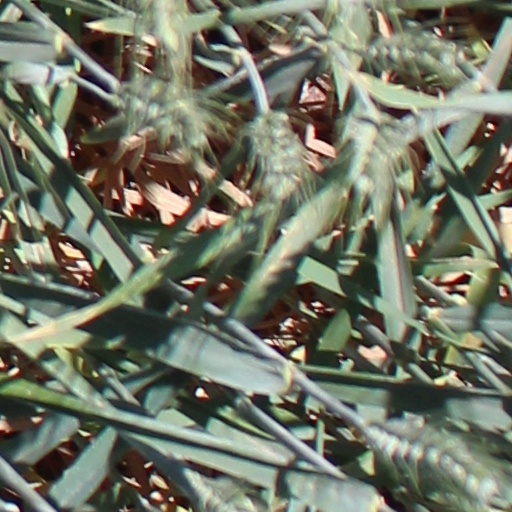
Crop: wheat